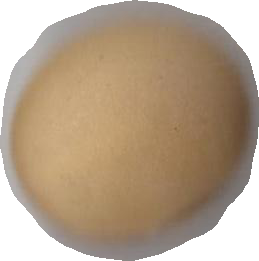
Variety: Dega